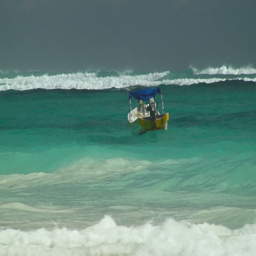
boat in the geographical feature category lonely